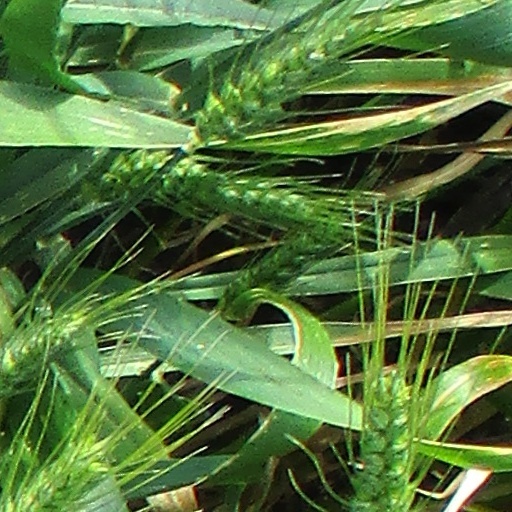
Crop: wheat